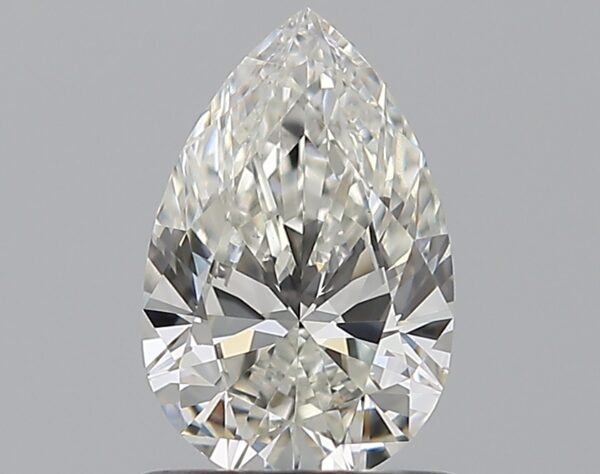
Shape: pear
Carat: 0.79
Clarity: VS1
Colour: G
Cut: EX
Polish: EX
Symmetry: EX
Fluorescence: M
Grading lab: GIA
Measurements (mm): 8.06 x 5.22 x 3.1